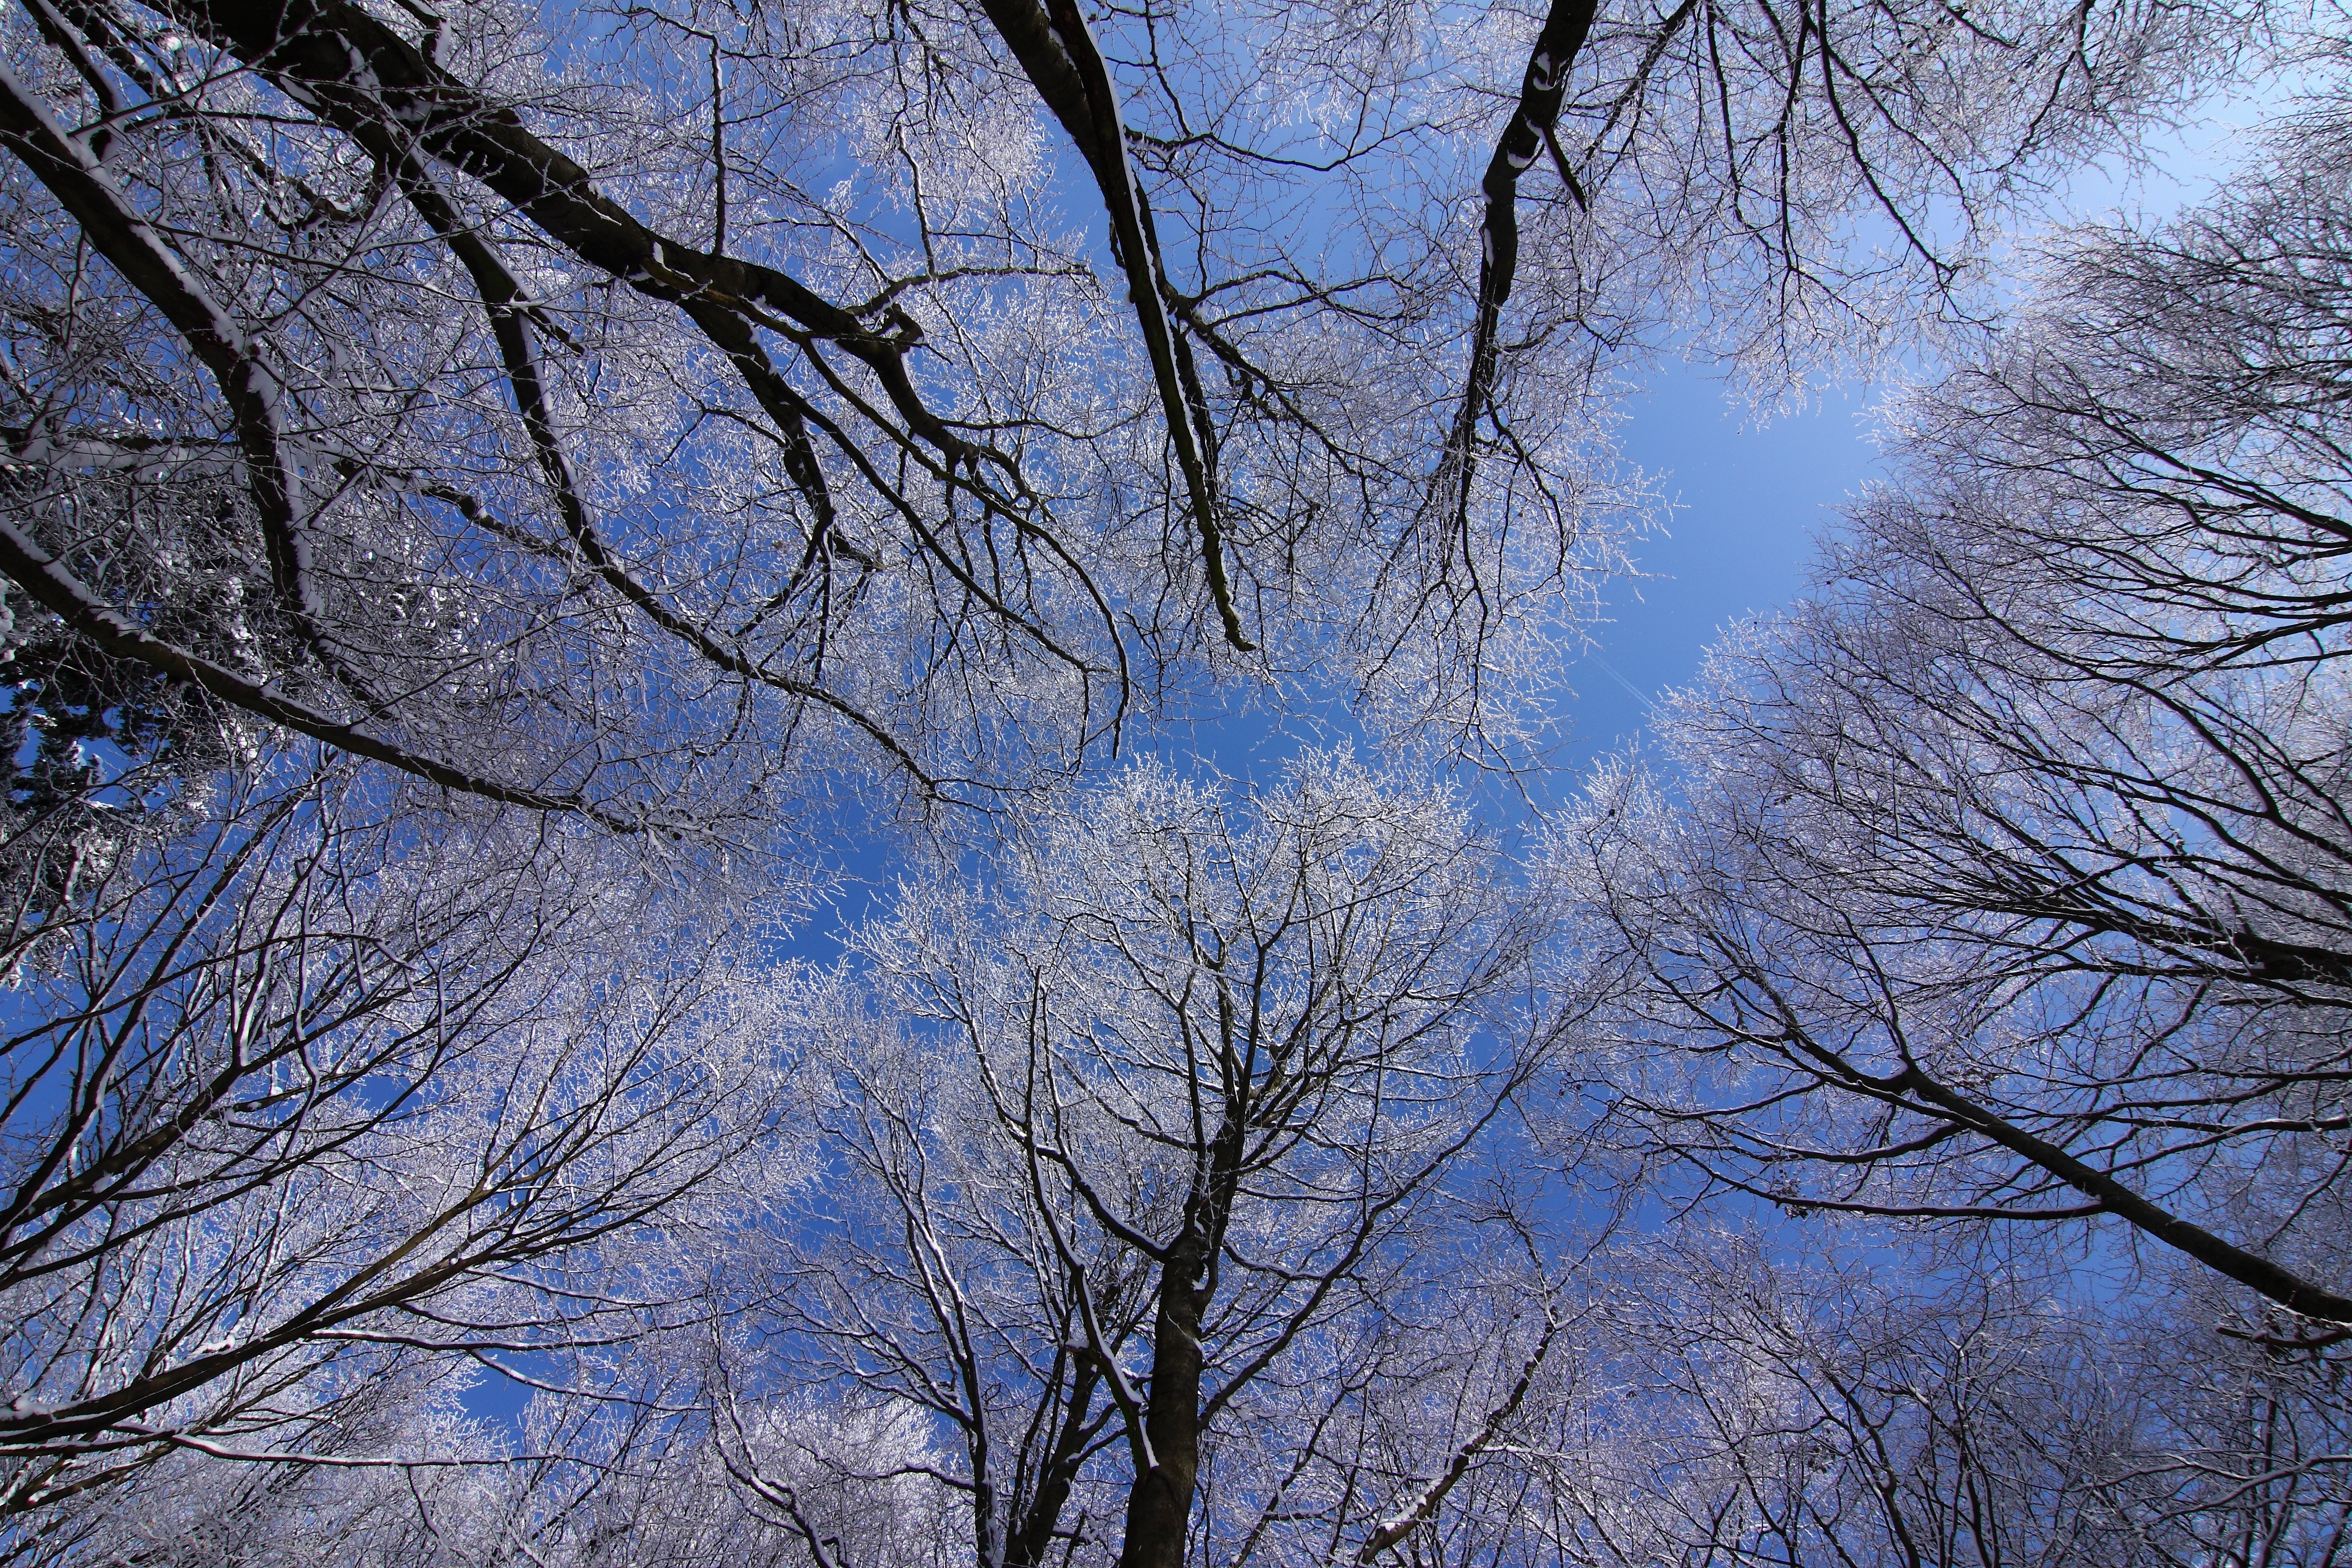
tree, nature, forest, branch, snow, cold, winter, plant, sky, sunlight, frost, ice, weather, season, blue sky, trees, branches, freezing, atmospheric phenomenon, woody plant